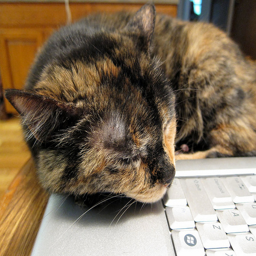
The beige and grey cat rests it's head on the laptop keyboard.
The cat is lying on the computer and resting.
A napping cat rests its head on a laptop keyboard.
A cat is sleeping on a computer keyboard.
A cat lying asleep on a laptop keyboard on a desk.